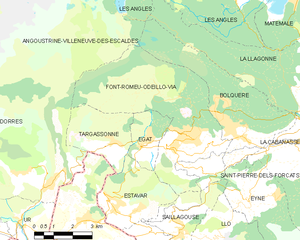
Carte des communes françaises
Font-Romeu-Odeillo-Via est une commune française située dans le département des Pyrénées-Orientales, en région Occitanie.